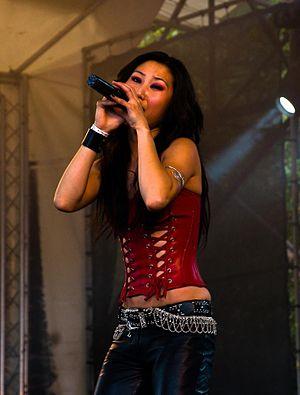
Ji-In Cho est une chanteuse et musicienne allemande d'origine coréenne. Elle découvrit sa passion pour le chant dès l'enfance.